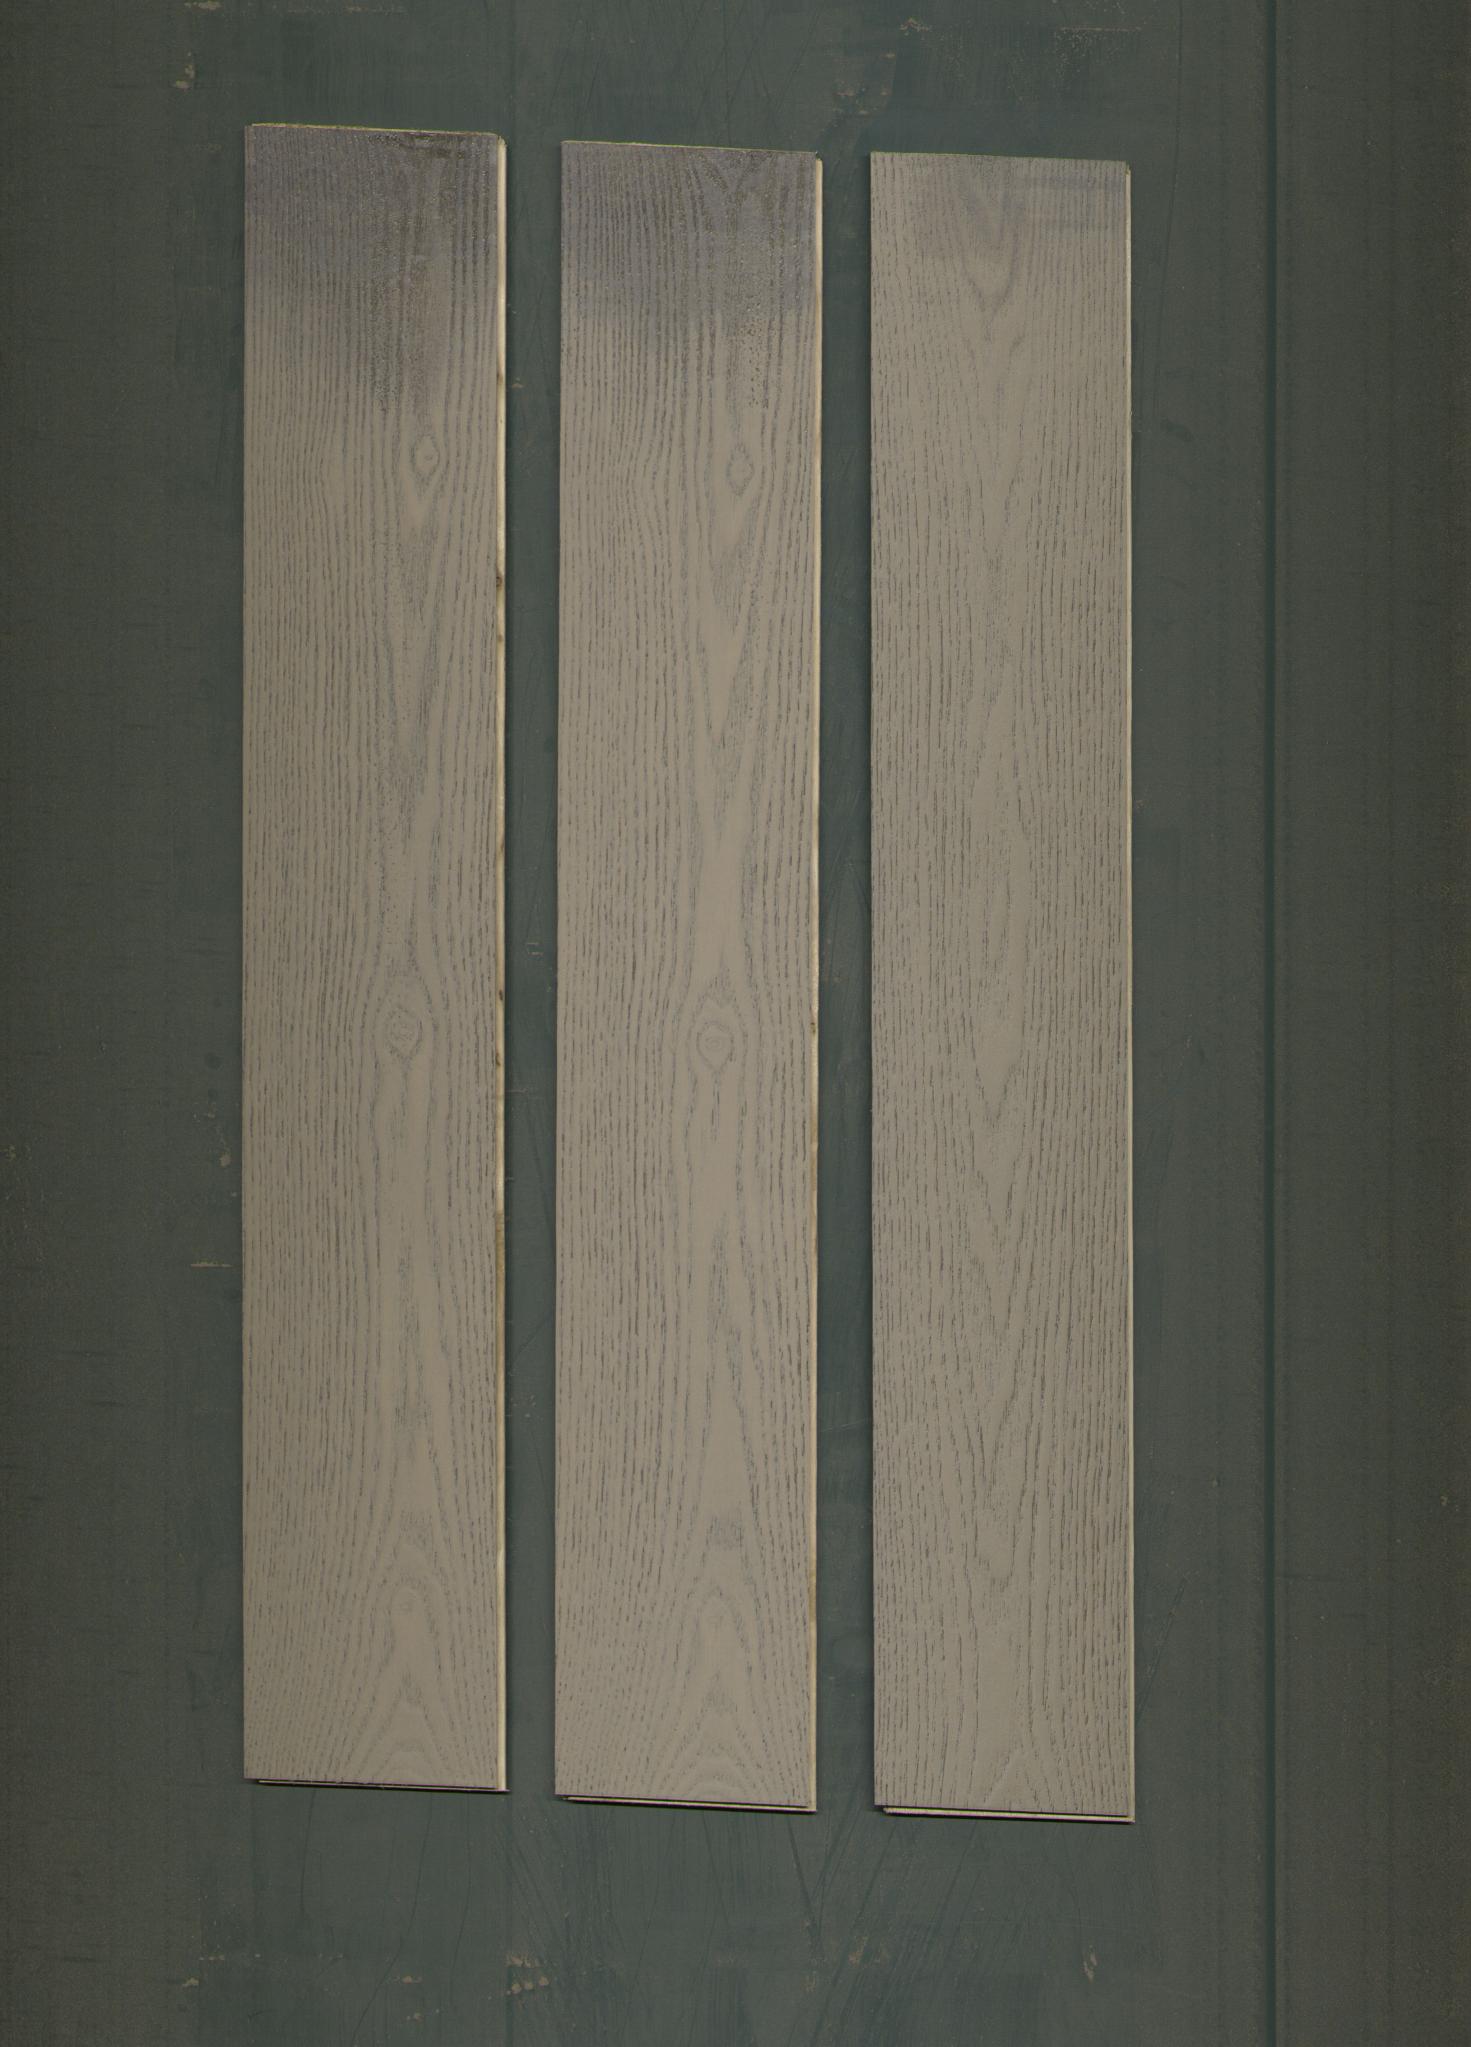
Label: mixers